All Saints Notting Hill

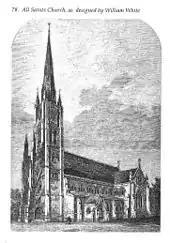
Engraving of William White's design for All Saints, complete with spire

Walker's property speculation in the area was a financial failure and he sold his interests to others speculating on property in the newly emerging area of Kensington Park.